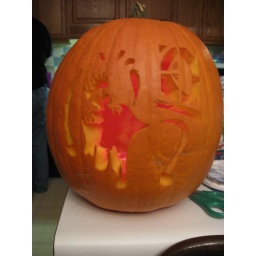
Child in bed with a gigantic eye peering through the window